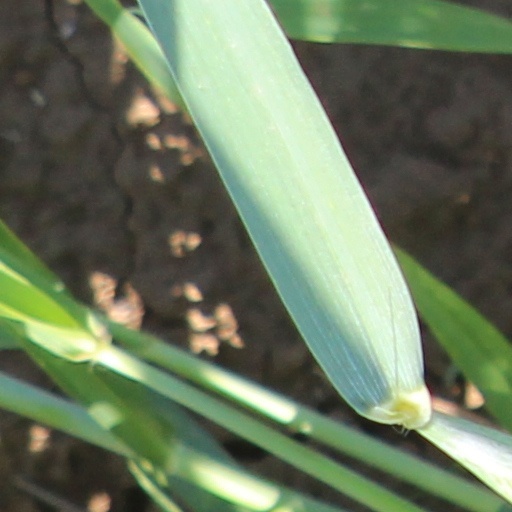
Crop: wheat